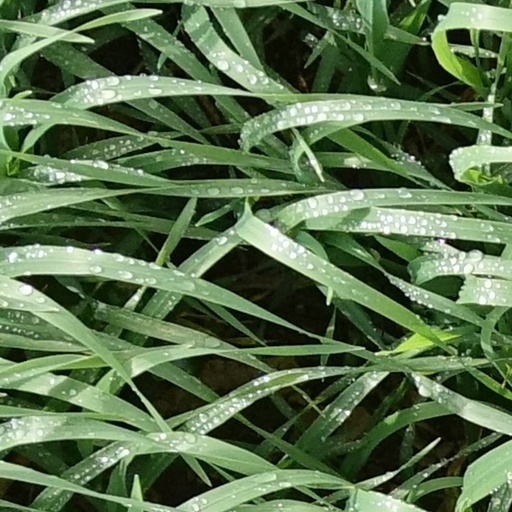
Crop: wheat